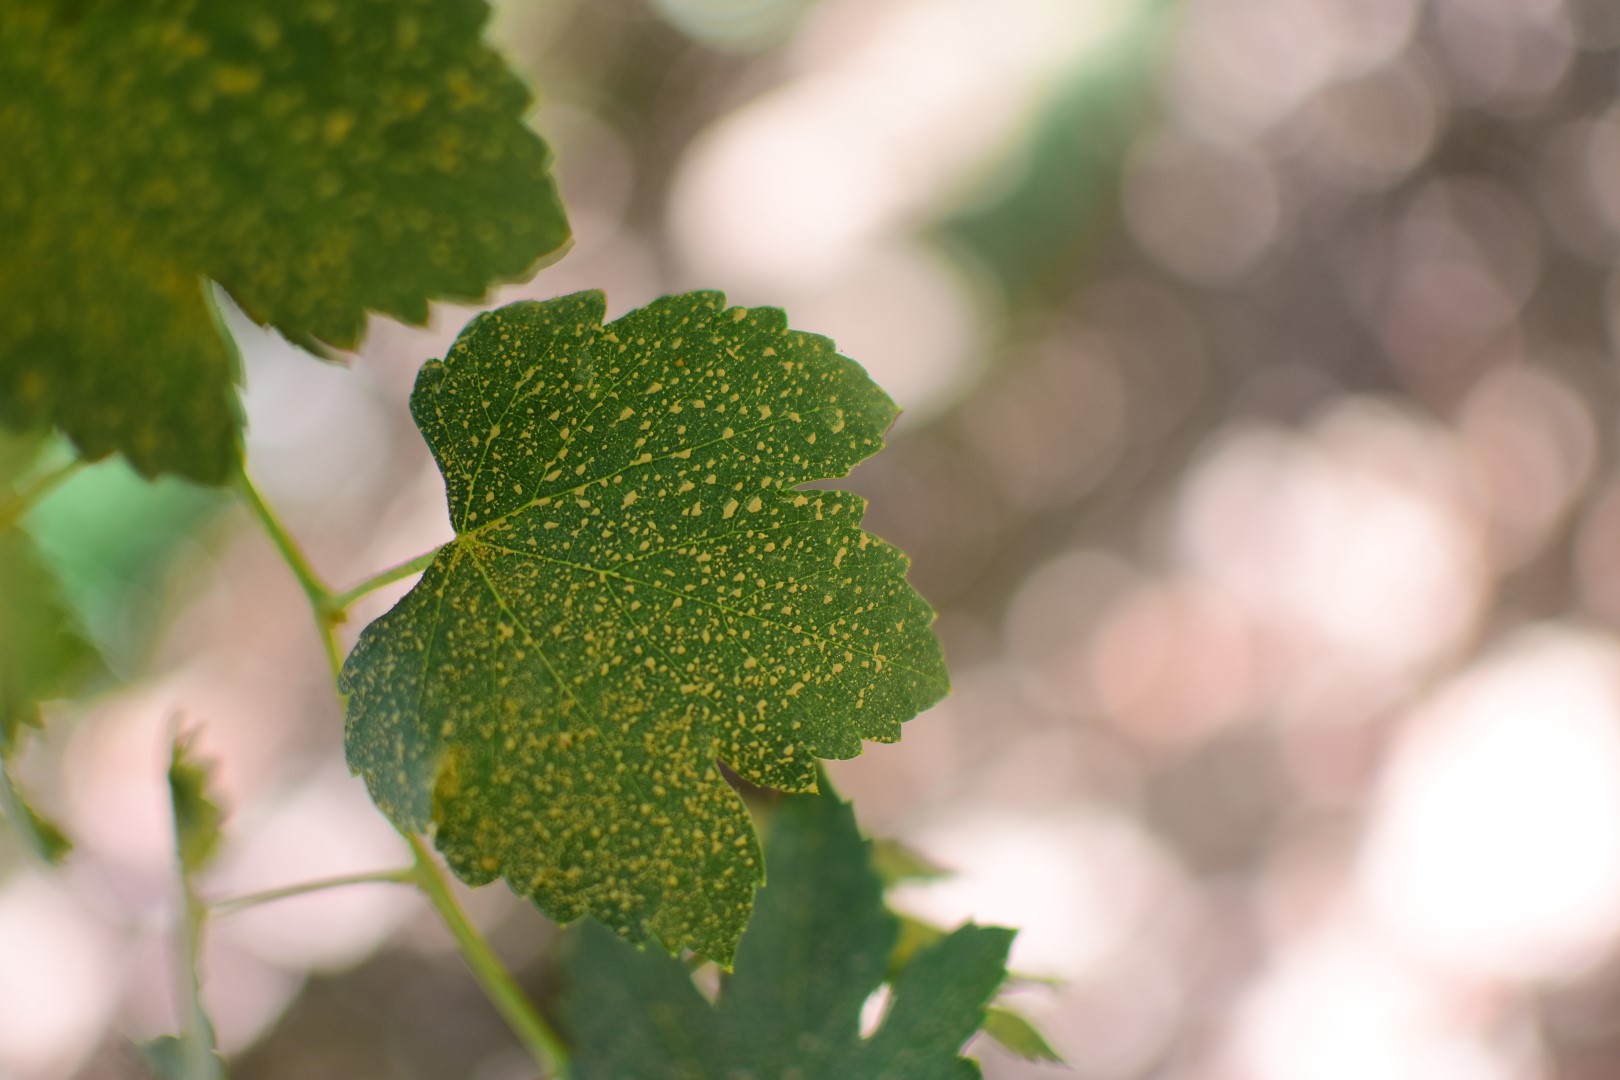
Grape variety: Frinsi